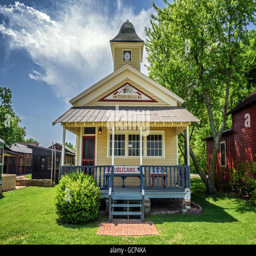
restored historic town hall located